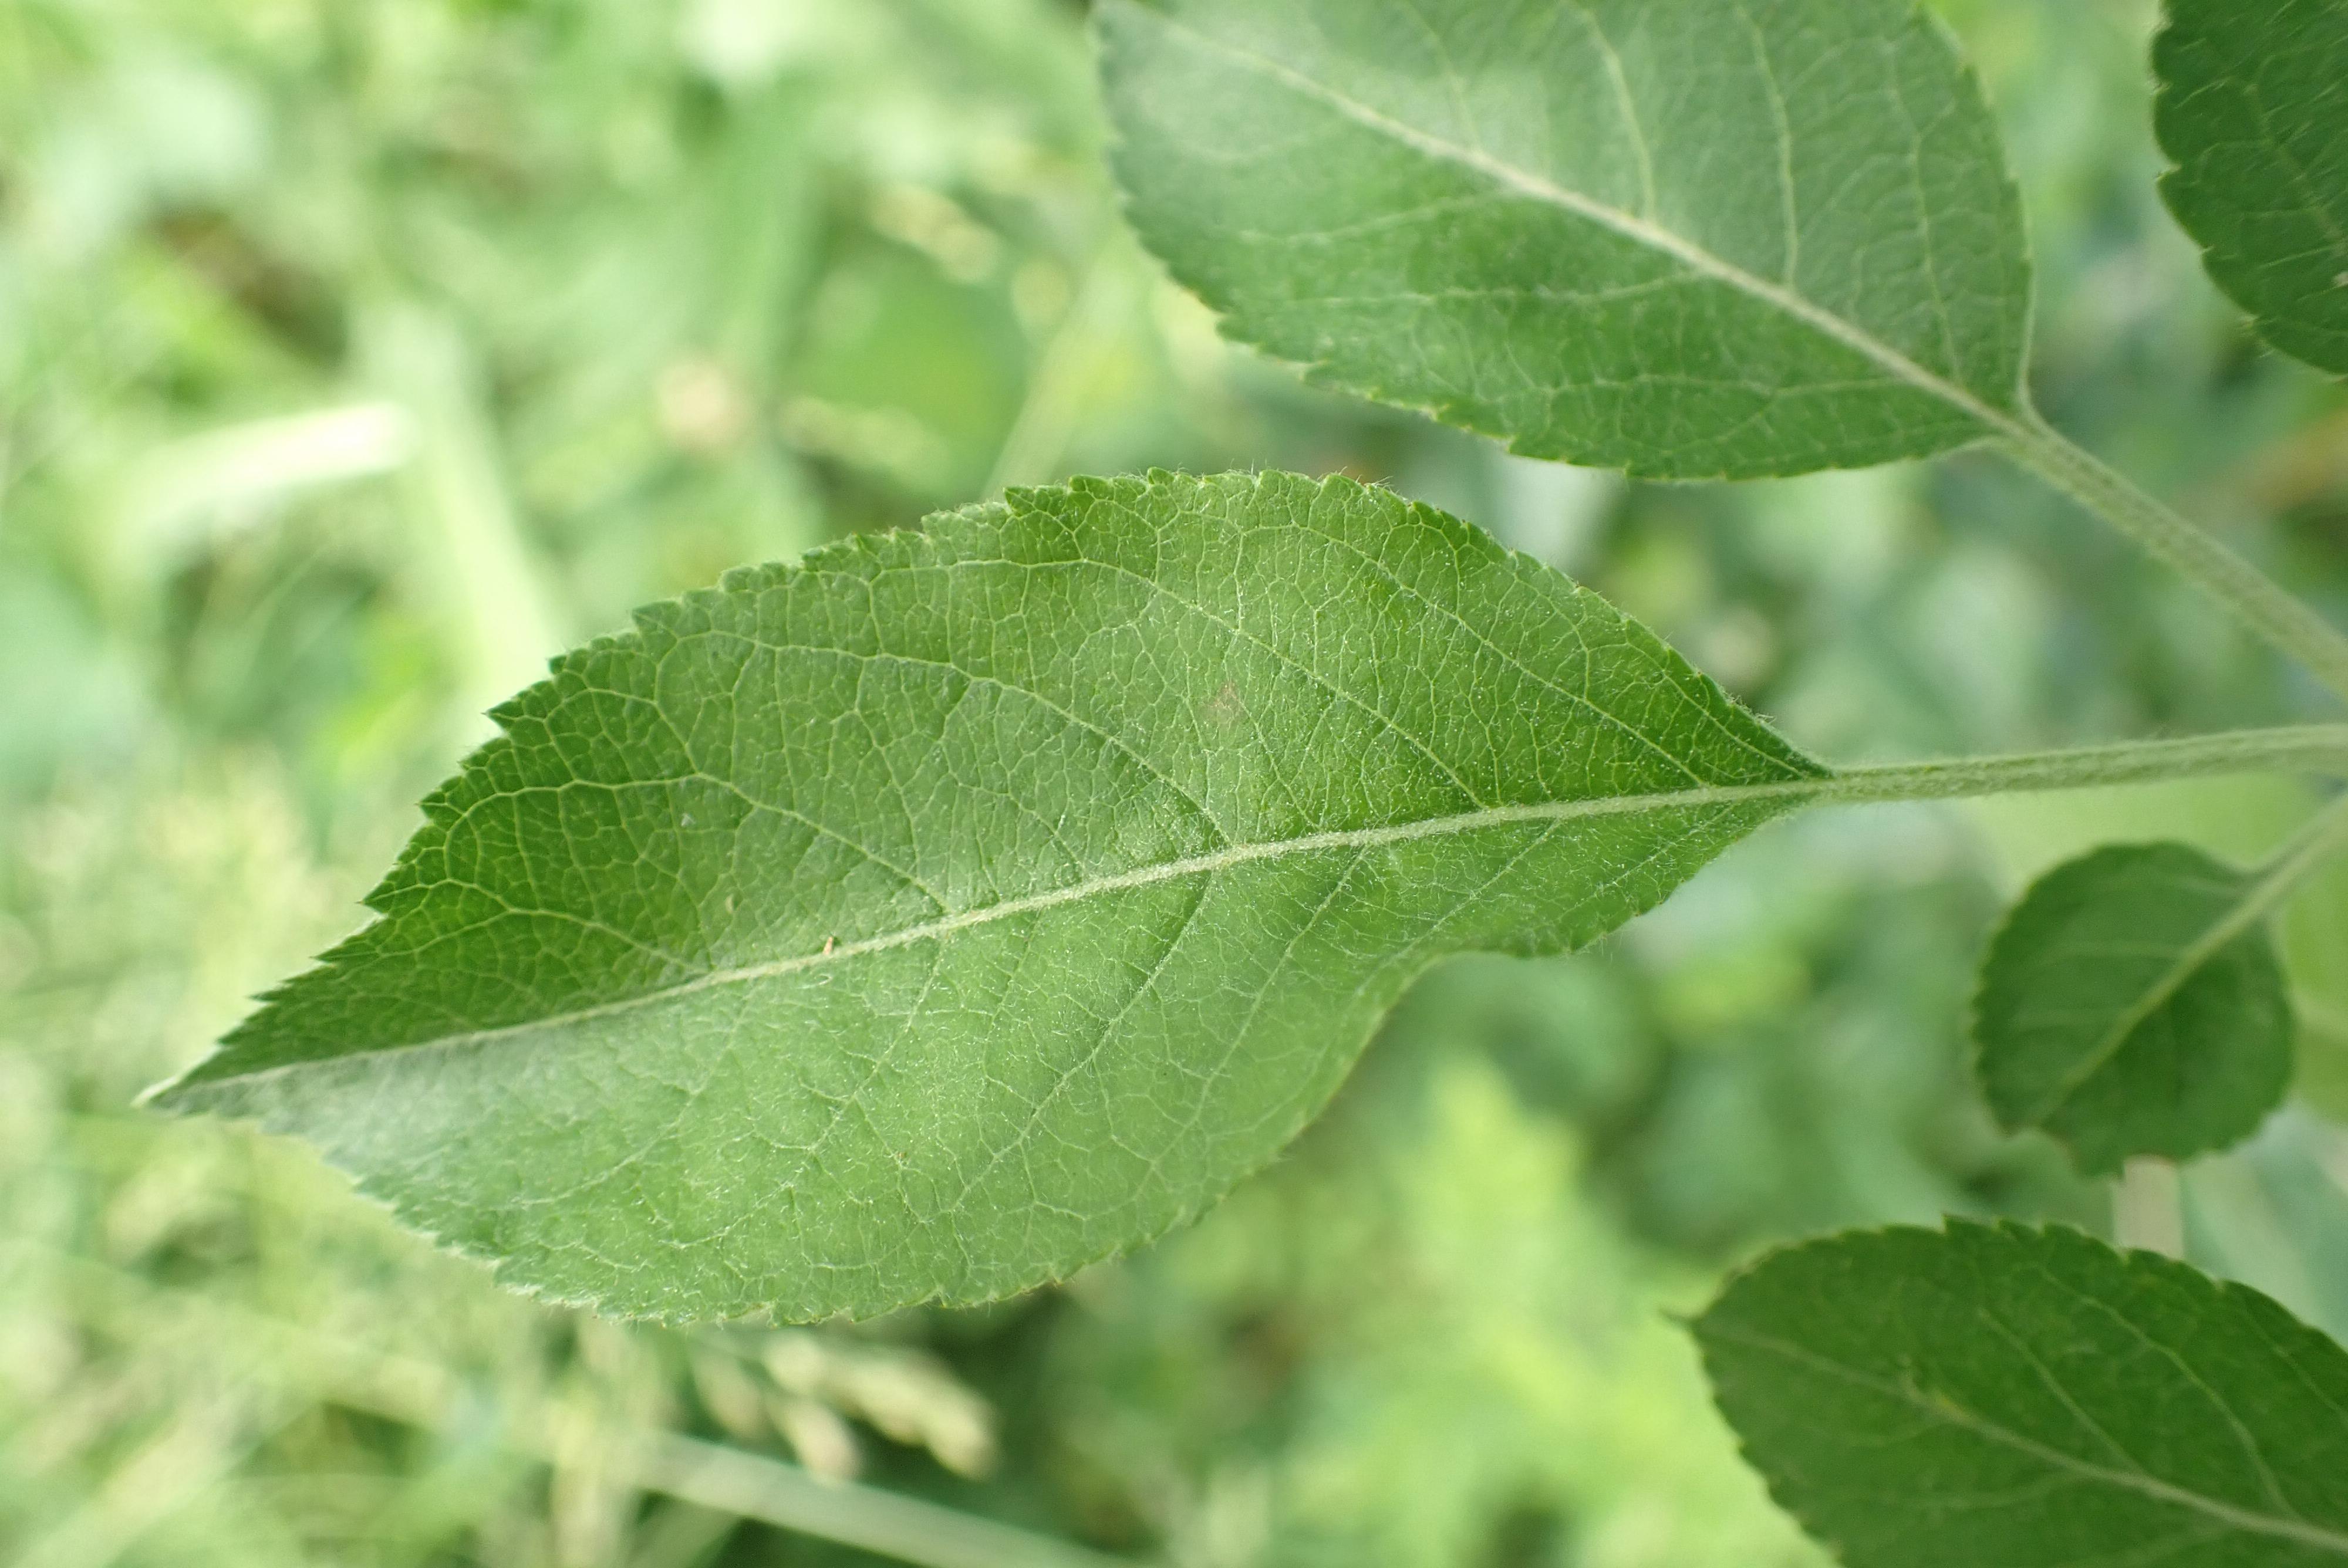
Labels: healthy